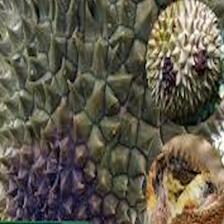
Label: fruit_rot